Church of the Immaculate Conception (Halifax, North Carolina)

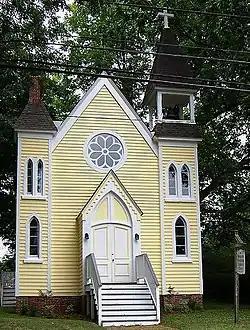
Church of the Immaculate Conception

Church of the Immaculate Conception and the Michael Ferrall Family Cemetery is a historic Catholic church and cemetery at 145 S. King Street in Halifax, Halifax County, North Carolina. The church was designed by noted Philadelphia architect Edwin Forrest Durang, and built in 1889. The church is basically a rectangular gable-front Late Gothic Revival style frame building, 20 feet wide and 37 feet deep. It features a pair of asymmetrical projecting corner towers and lancet-arch window openings. Adjacent to the church is the Michael Ferrall Family Cemetery, which contains the Michael Ferrall Family Vault built in 1859. Michael Ferrall, at one time mayor of Halifax, bought and lived in the former Eagle Tavern, built in the 1790s and now on the National Register of Historic Places, with his family. He operated his general commission business in a store house on the property adjacent to the former Eagle Tavern. When the store house burned down the land that it sat on was later subdivided into a rectangular, one-eighth acre lot and conveyed by Thomas W. Hill, trustee of Michael Ferrall’s estate, to the Catholic Church in 1889 for $100 for the construction of the Church of the Immaculate Conception. Michael Ferrall’s granddaughter, Nanny Gary, who lived in the Eagle Tavern until her death in 1969, left the house, lot and the family graveyard adjacent to the church to the Catholic Diocese of Raleigh in her will of 1963. After accepting the gift from Nanny Gary’s estate, the Diocese determined that it was not feasible to use the Ferrall house (Eagle Tavern) for charitable or religious purposes. The house was then conveyed to the Historic Halifax Restoration Association and the house was moved up King Street in the 1970s to the location of the Halifax Visitors Center where it was restored and interpreted as a museum in the style of the “Eagle Tavern”. The lot and graveyard were kept by the Catholic Diocese of Raleigh and is now maintained by members of the Saint John the Baptist Catholic Church in Roanoke Rapids. The church is one of only two churches still standing that were built by Servant of God Thomas Frederick Price, the first native North Carolinian to become a Catholic priest.